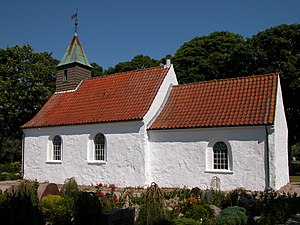
Hjarnø
Hjarnø Kirke
"Hjarnø med 108 indb. er en moræneø som ligger i mundingen af Horsens Fjord, med et areal på kun 3,2 km². Øen er overvejende flad og det højeste punkt er 7 meter. Navnet Hjarnø stammer formodentlig af det oldnordiske ""Hjarni"", der betyder terrænforhøjning.